Latin cross

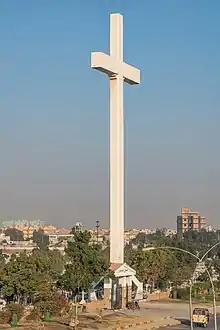
Wayside cross in Karachi, Pakistan.

Nowadays the Latin cross is mostly used to represent all of Christianity and Christendom, given that it teaches that Jesus sacrificed himself for humanity upon it, atoning for the sins of the world. It is especially used among the denominations of Western Christianity, including the Roman Catholic tradition and several Protestant traditions, such as Lutheranism, Moravianism, Anglicanism, Methodism, and Reformed Christianity, as well as by Anabaptists, Baptists, and Pentecostals. In certain periods, such as during the 16th century English Reformation of the Anglican Church, the Latin cross was disfavored by a minority of theologians such as Nicholas Ridley, though in the overall history of the Western Christian Churches, this was short-lived.